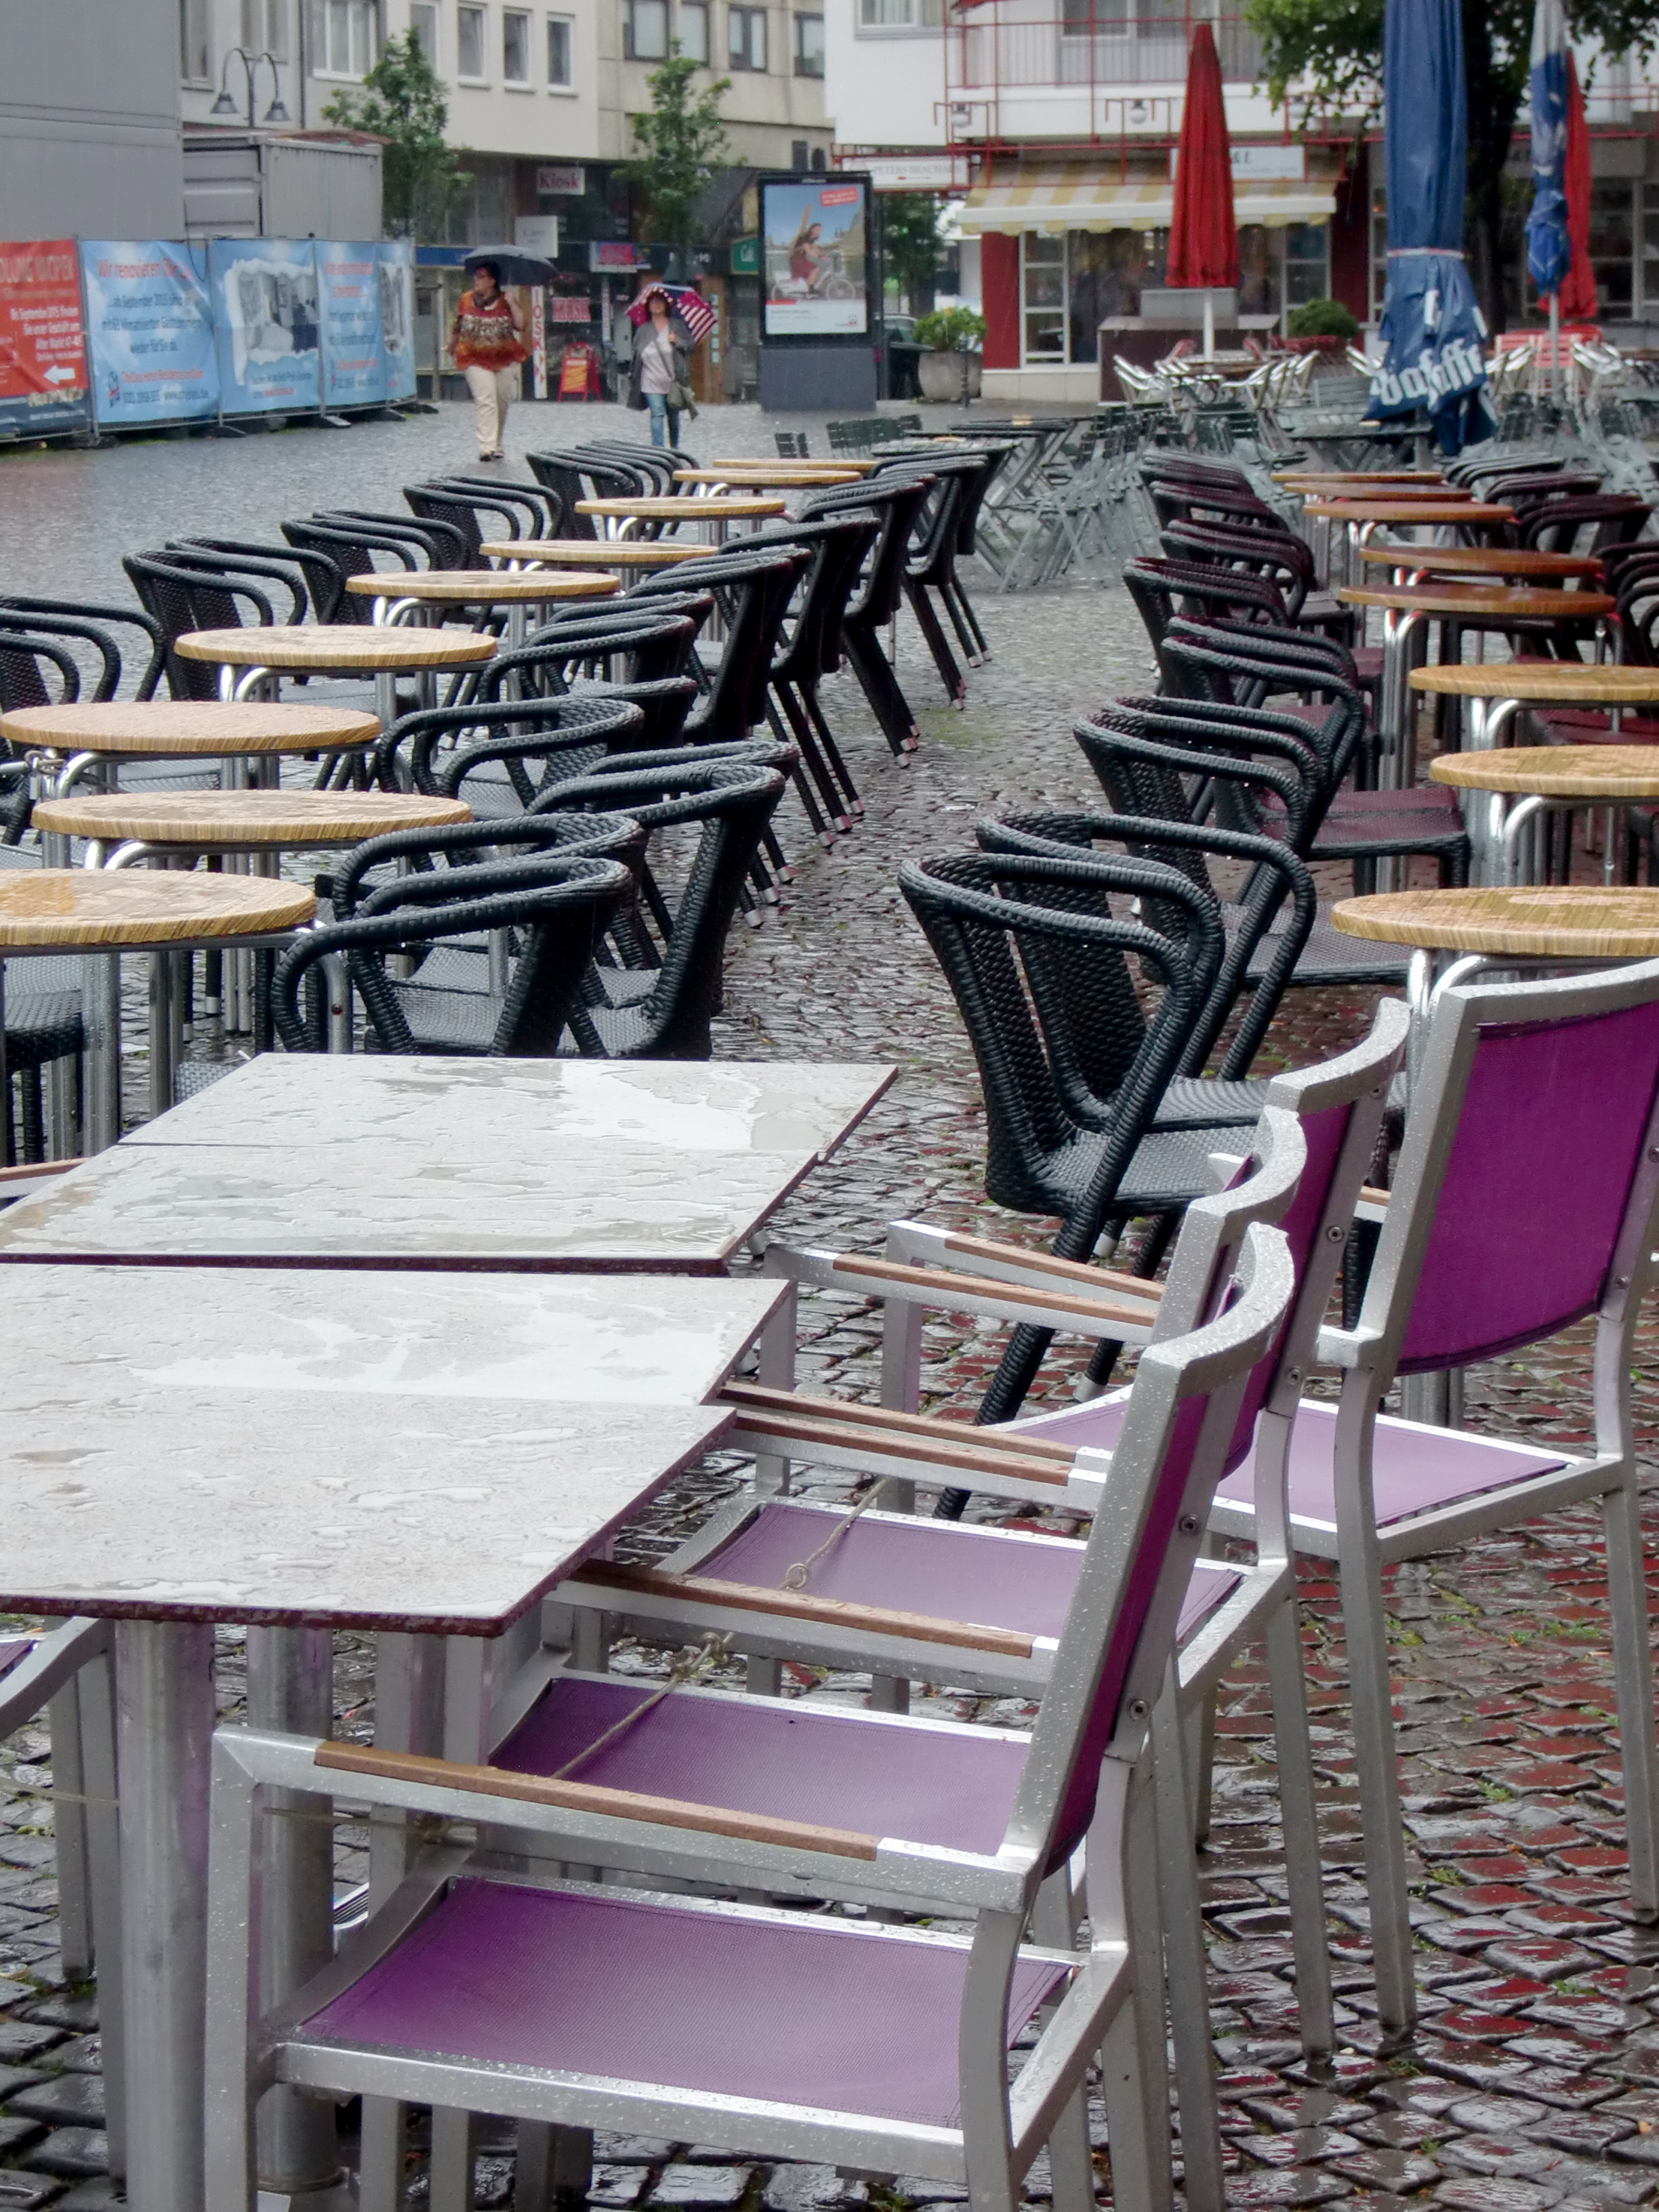
table, cafe, rain, chair, seat, wet, furniture, chairs, art, out, moist, gastronomy, rainstorm, street cafe, trueb, empty chairs